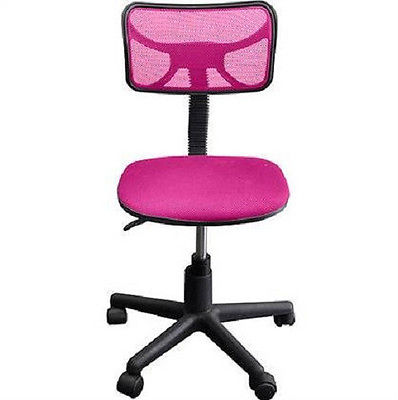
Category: chair